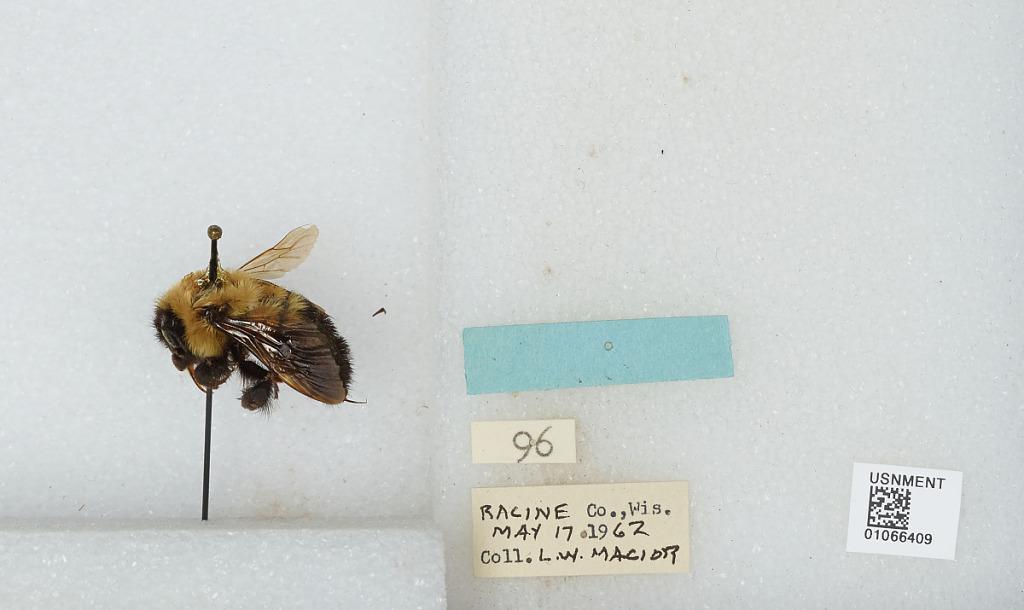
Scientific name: Bombus (Pyrobombus) bimaculatus Cresson
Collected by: L. Macior
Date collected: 1962-5-17
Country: United States
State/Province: Wisconsin
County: Racine
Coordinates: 42.78, -87.76